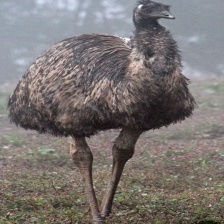
Species: EMU
Scientific name: DROMAIUS NOVAEHOLLANDIAE